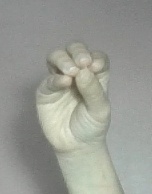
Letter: ha